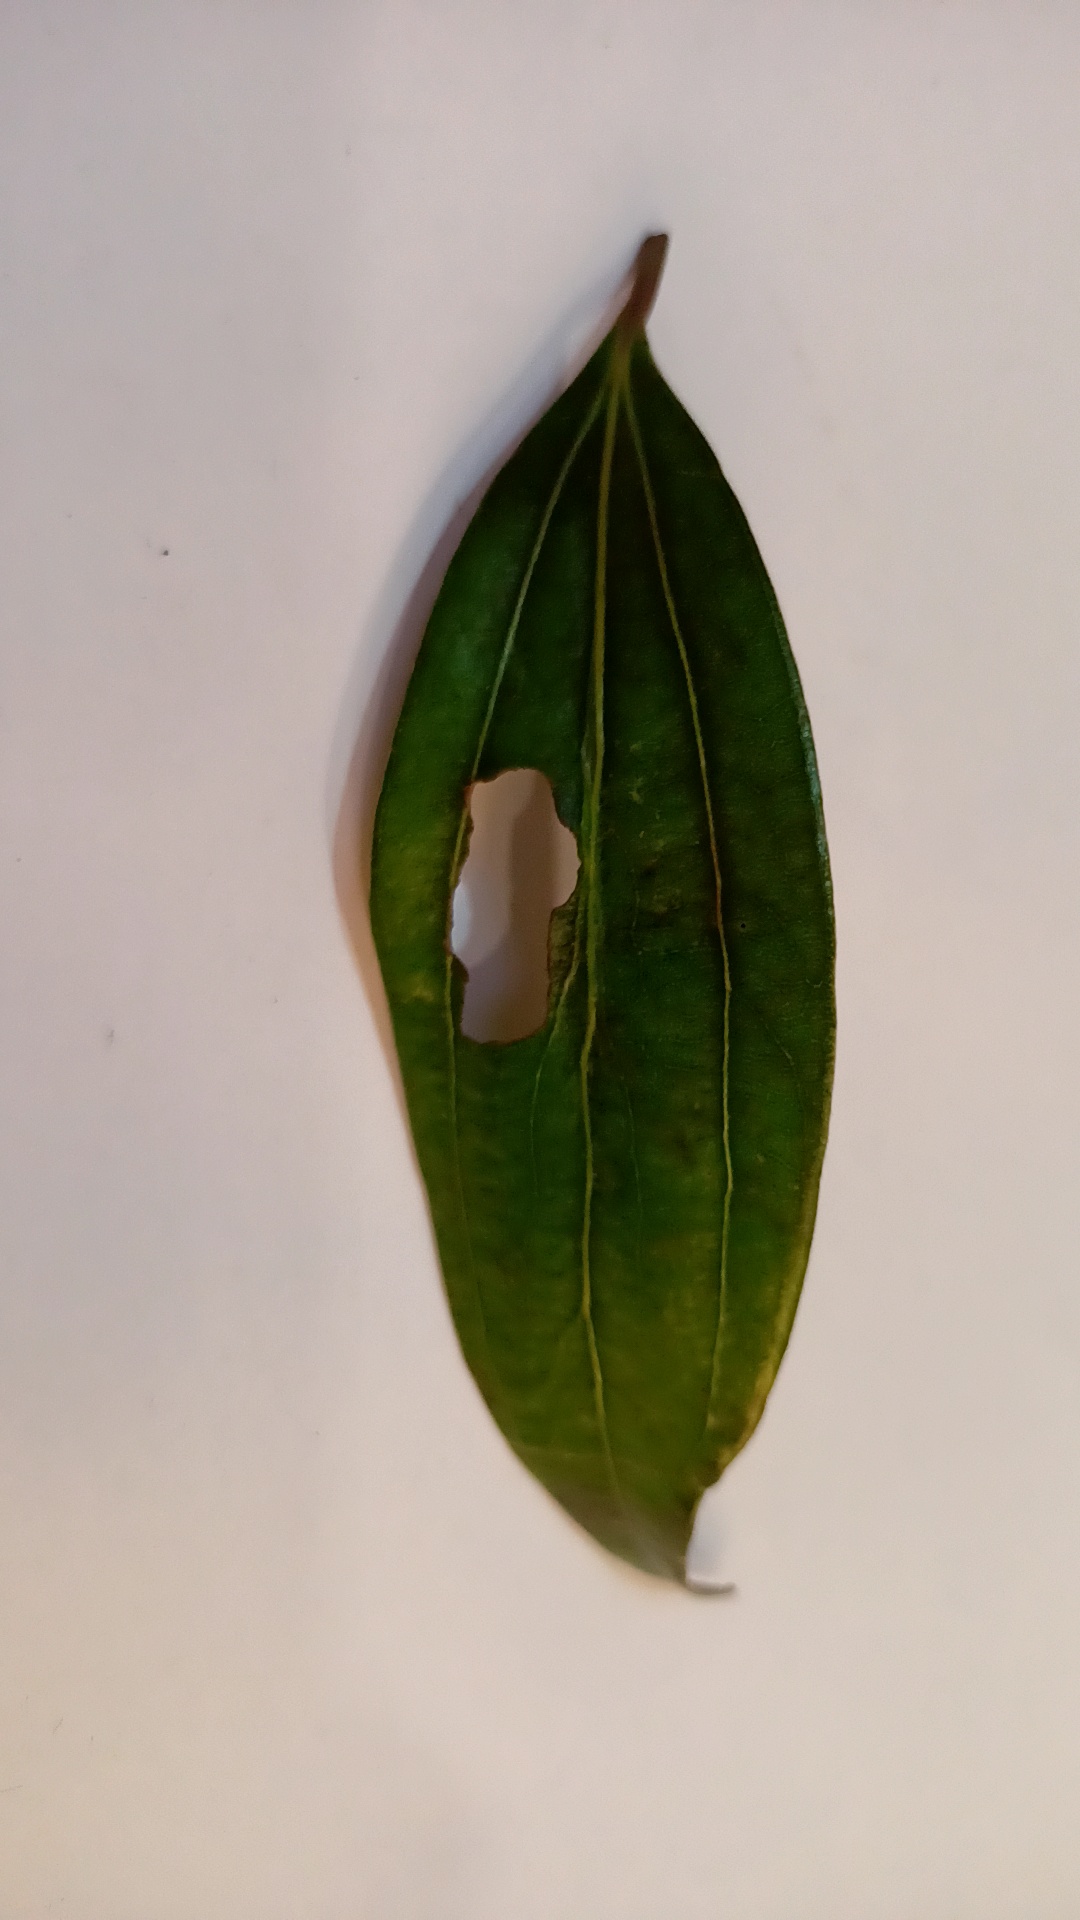
Label: Disease